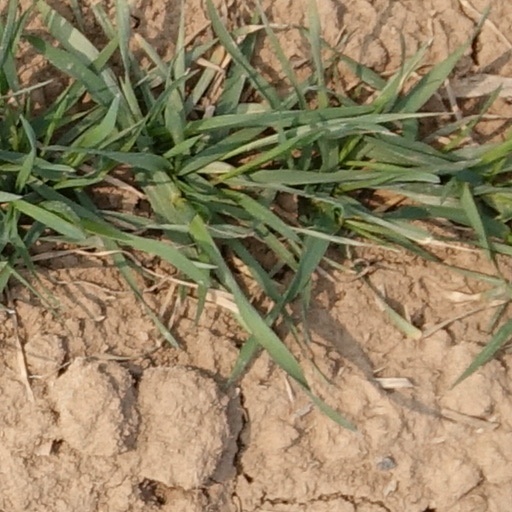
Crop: wheat